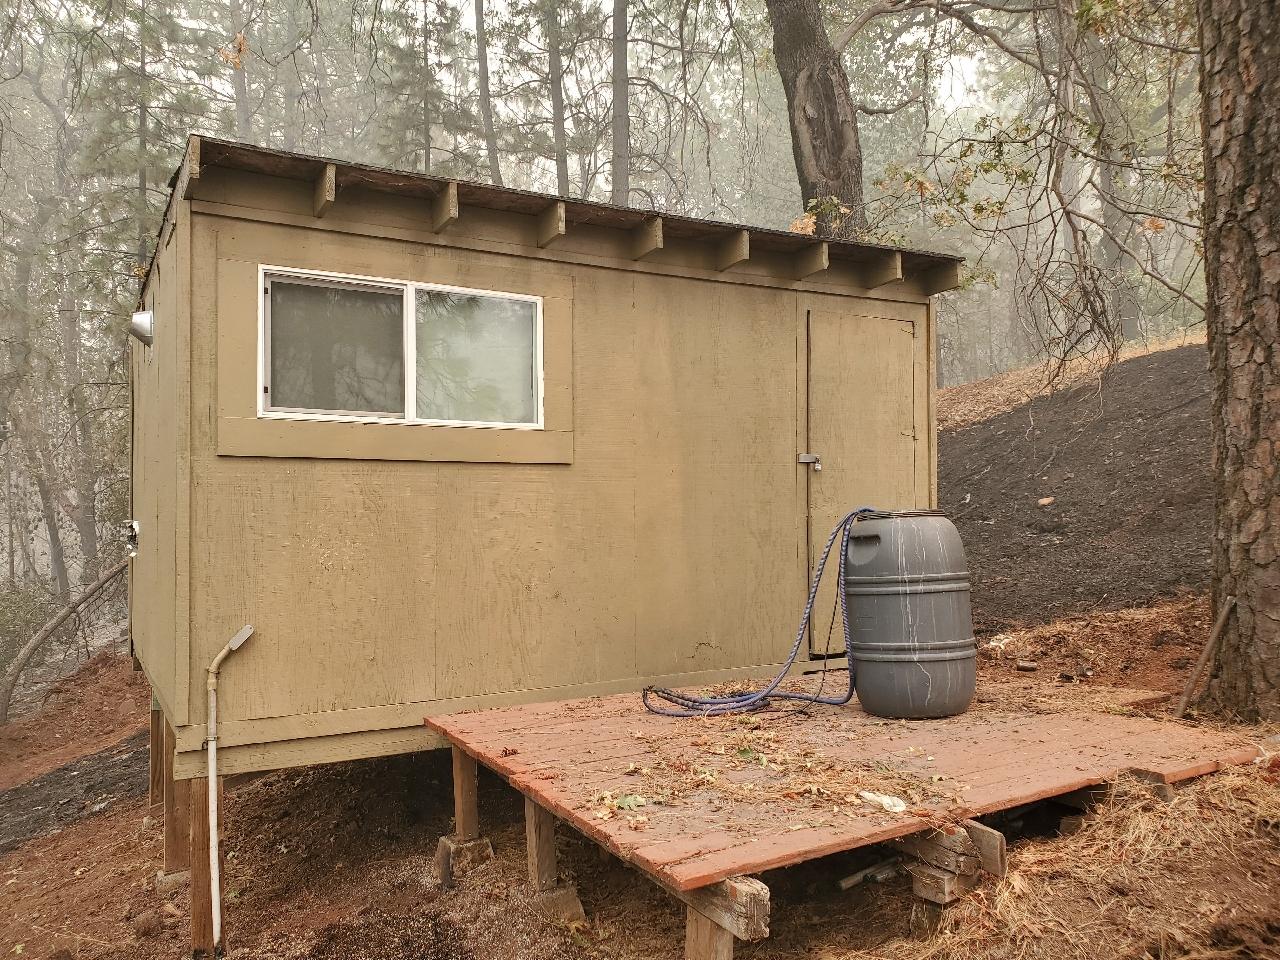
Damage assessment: no_damage